The Coming of the King

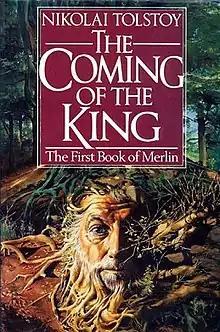
First edition

The Coming of the King: The First Book of Merlin is a 1988 historical fantasy novel by Nikolai Tolstoy drawing upon Arthurian legend and more broadly, Celtic and Germanic mythology. The novel is the first in an as-yet unfinished trilogy.